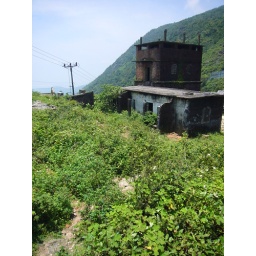
mountain pass by the ocean outside danang.